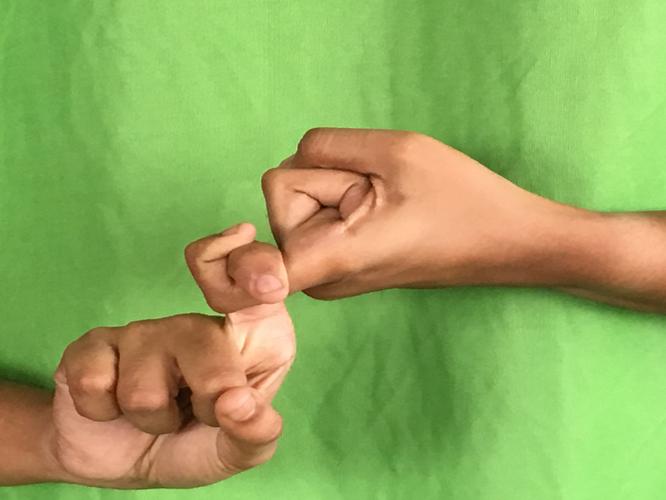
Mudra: Pasha
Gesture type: double_hand